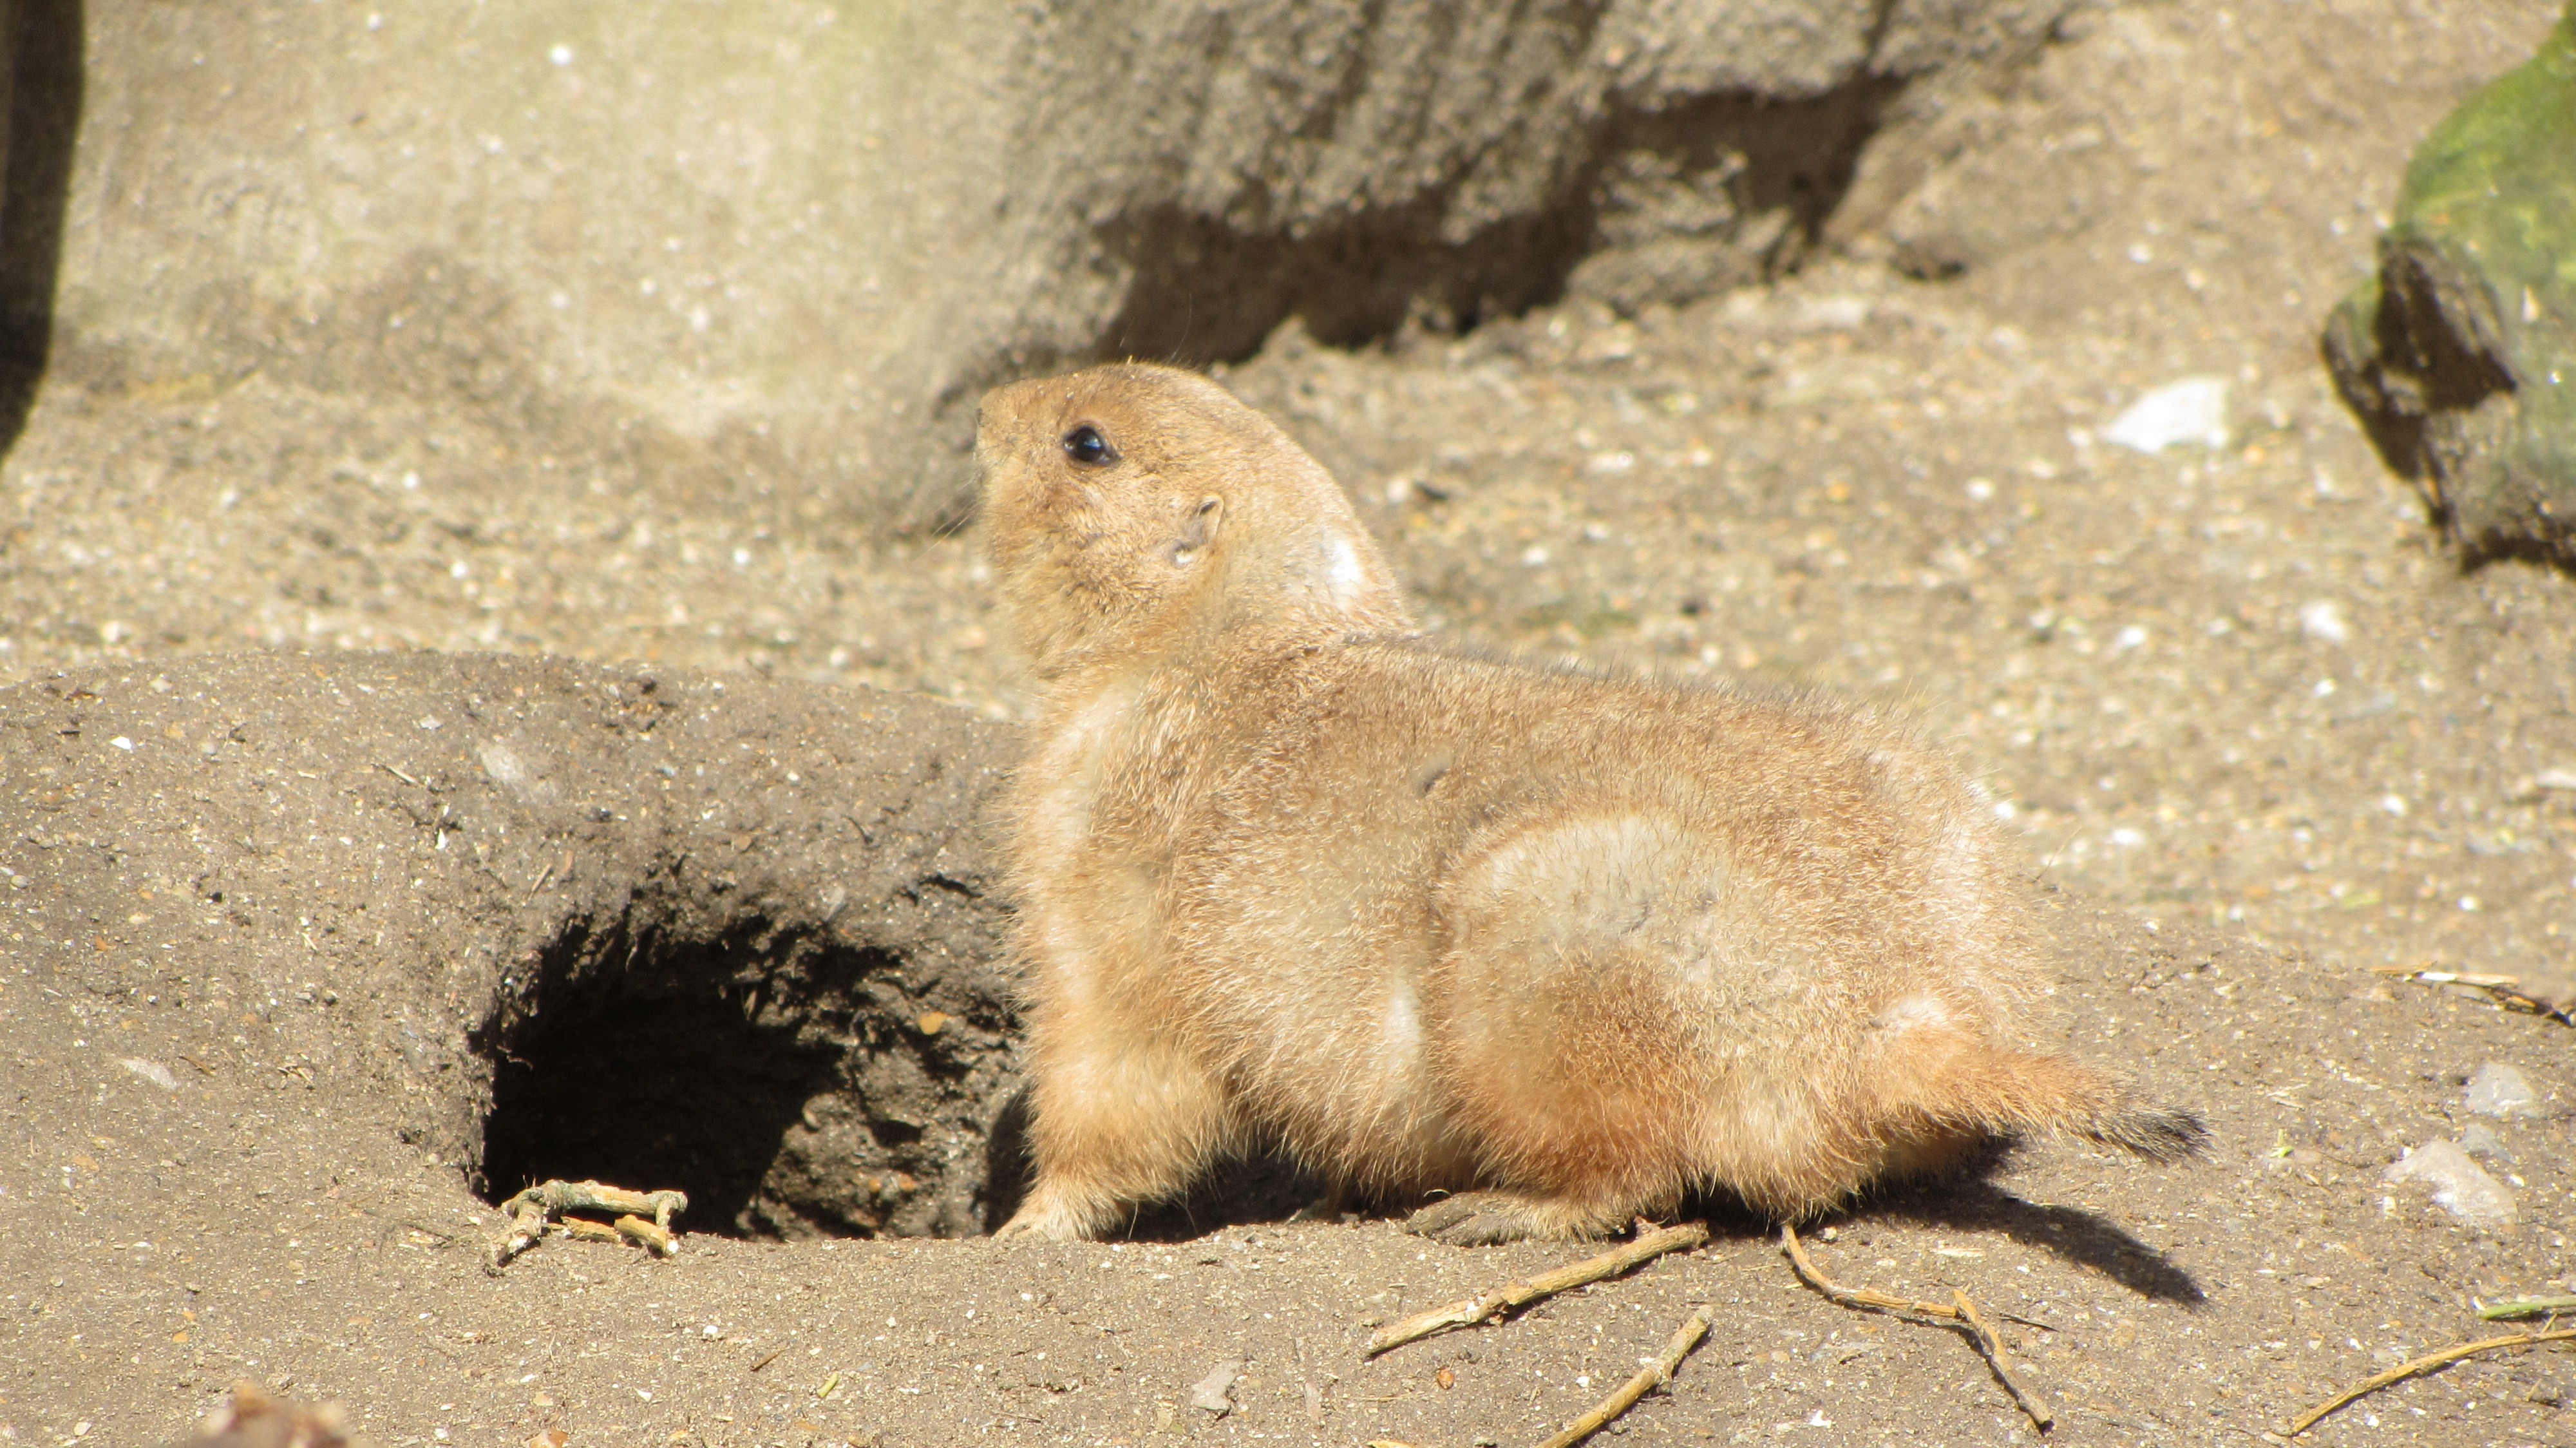
sand, ground, desert, animal, wildlife, zoo, dirt, natural, mammal, squirrel, rodent, fauna, rabbit, ecology, vertebrate, creature, species, curious, alert, marmot, burrows, prairie dog, gerbil, rabits and hares